Liskeard

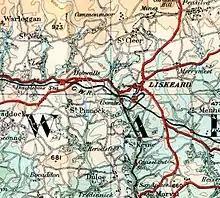
Liskeard and District in the 1920s

The Cornish place name element "Lis", along with ancient privileges accorded the town, indicates that the settlement was once a high status 'court'. King Dungarth whose cross is a few miles north near St Cleer is thought to be a descendant of the early 8th century king Gerren of Dumnonia and is said to have held his court in Liskeard ("Lis-Cerruyt"). Liskeard (Liscarret) was at the time of the Domesday Survey an important manor with a mill rendering 12d. yearly and a market rendering 4s. William the Conqueror gave it to Robert, Count of Mortain by whom it was held in demesne. Ever since that time it has passed with the earldom or Duchy of Cornwall. A Norman castle was built there after the Conquest, which eventually fell into disuse in the later Middle Ages. By 1538 when visited by John Leland only a few insignificant remains were to be seen. Sir Richard Carew writing in 1602 concurred;